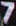
Number: 7